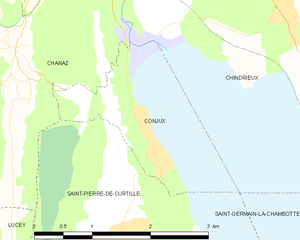
Carte des communes françaises
Conjux est une commune française située dans le département de la Savoie, en région Auvergne-Rhône-Alpes.